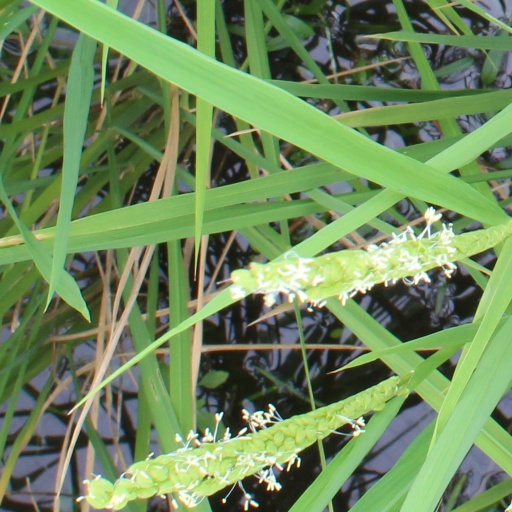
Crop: rice